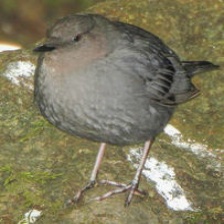
Species: AMERICAN DIPPER
Scientific name: CINCLUS MEXICANUS